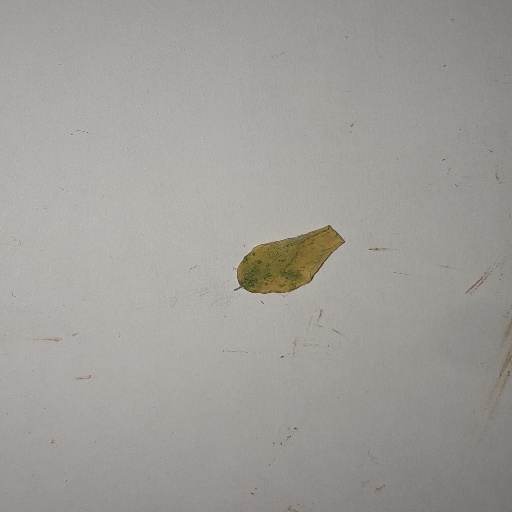
Species: Sojina
Leaf condition: Yellow Leaf